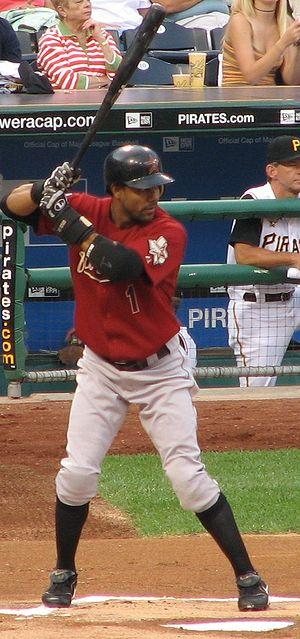
Willy Taveras est un voltigeur de centre au baseball jouant en Ligue majeure depuis 2004. Il fait partie de l'organisation des Rockies du Colorado.